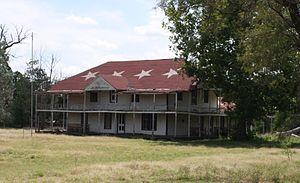
Quanah Parker est l'un des plus éminents chefs des Comanches Quahadie ou Kwahadi. Il est le fils de Cynthia Ann Parker.